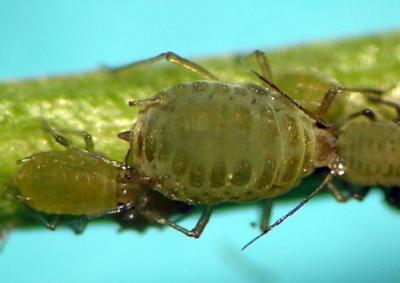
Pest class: turnip_aphid